Antonie van Leeuwenhoek

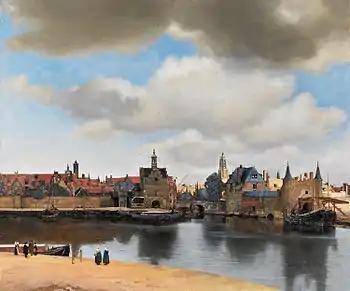
Van Leeuwenhoek was born near the Oostpoort. View of Delft from the east by Johannes Vermeer

Van Leeuwenhoek's work fully captured the attention of the Royal Society, and he began corresponding regularly with the society regarding his observations. At first he had been reluctant to publicize his findings, regarding himself as a businessman with little scientific, artistic, or writing background, but de Graaf urged him to be more confident in his work. By the time Van Leeuwenhoek died in 1723, he had written some 190 letters to the Royal Society, detailing his findings in a wide variety of fields, centered on his work in microscopy. He only wrote letters in his own colloquial Dutch; he never published a proper scientific paper in Latin. He strongly preferred to work alone, distrusting the sincerity of those who offered their assistance. The letters were translated into Latin or English by Henry Oldenburg, who had learned Dutch for this very purpose. He was also the first to use the word "animalcules" to translate the Dutch words that Leeuwenhoek used to describe microorganisms. Despite the initial success of Van Leeuwenhoek's relationship with the Royal Society, soon relations became severely strained. His credibility was questioned when he sent the Royal Society a copy of his first observations of microscopic single-celled organisms dated 9 October 1676. Previously, the existence of single-celled organisms was entirely unknown. Thus, even with his established reputation with the Royal Society as a reliable observer, his observations of microscopic life were initially met with some skepticism.